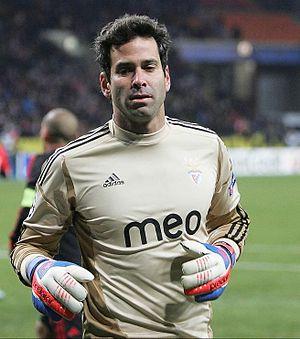
Artur Guilherme Moraes Gusmão, dit Artur Moraes ou Artur, né le 25 janvier 1981 à Leme au Brésil, est un footballeur brésilien évoluant au poste de gardien de but.